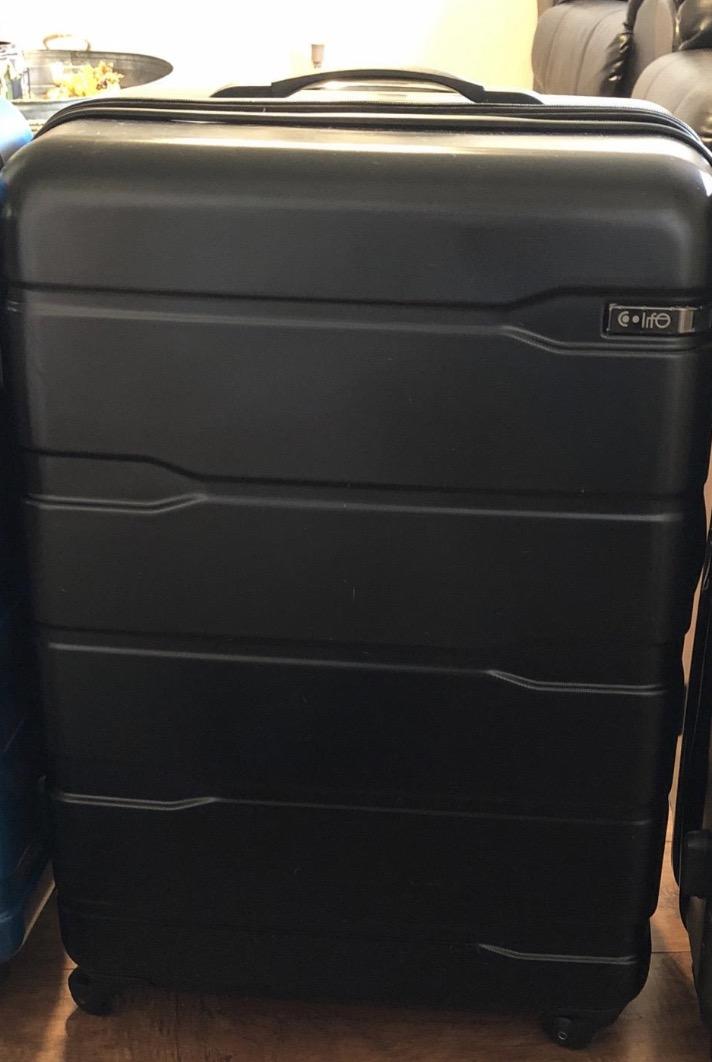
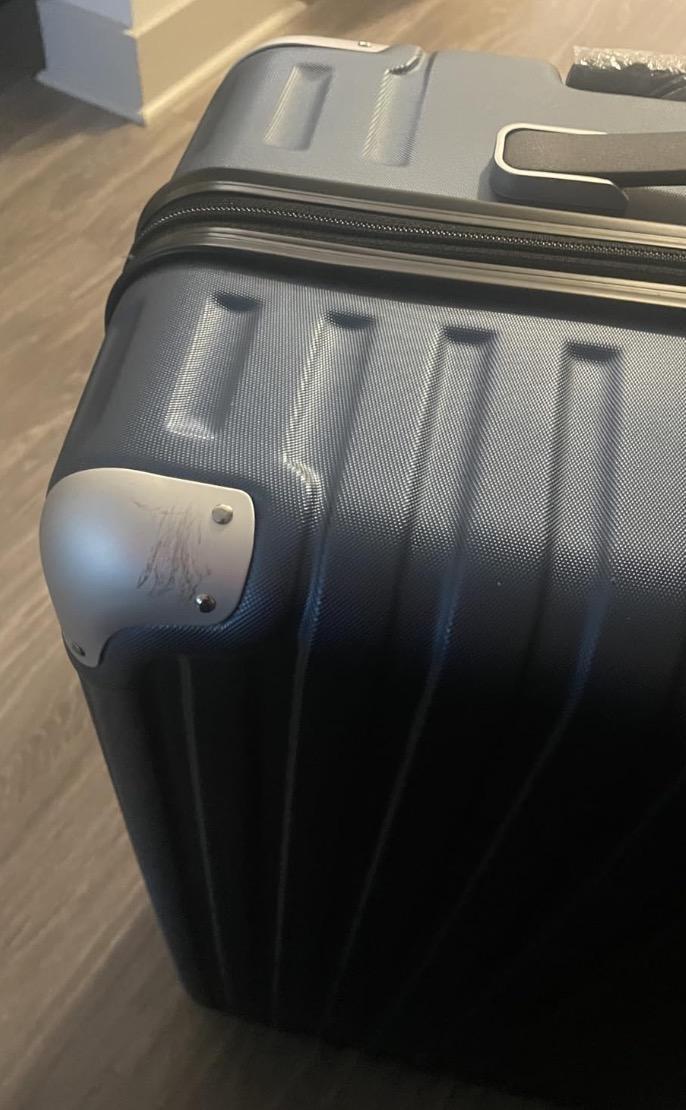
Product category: items_tea
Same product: no